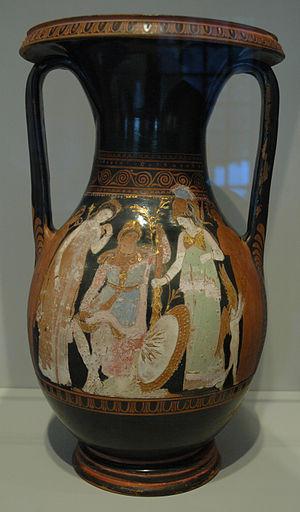
Jugement de Pâris. Péliké attique à figures rouges dans le style de Kerch, v. 360 av. J.-C.